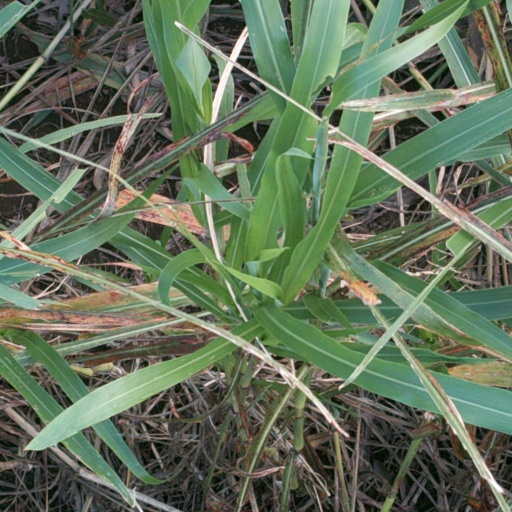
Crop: sorghum